Ned Point Light

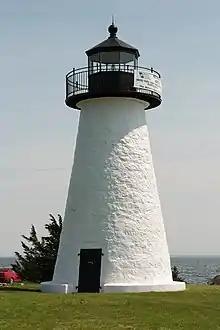
Ned's Point Light in 2012

Ned Point Light is a historic lighthouse on Ned's Point Road in Mattapoisett, Massachusetts. The lighthouse was built in 1838 at a cost of approximately $5,000, and named after Ned Dexter, a local farmer. Under the supervision of a local builder, Leonard Hammond, the lighthouse was constructed with a birdcage-style lantern similar to Bird Island Light found in Marion, Massachusetts. The stone used for the lighthouse was all locally sourced, with most of it originating from nearby beaches. Inside, there are 32 granite steps that are cantilevered to the outside wall without the use of mortar. The original lantern used 11 whale oil lamps, each with its own parabolic reflector. The lamps and reflectors were replaced by a fifth order Fresnel lens in 1857, along with a change to an octagonal lantern. The Great Blizzard of 1888 significantly damaged the keeper's stone house, resulting in it being demolished and the building of a wooden replacement.